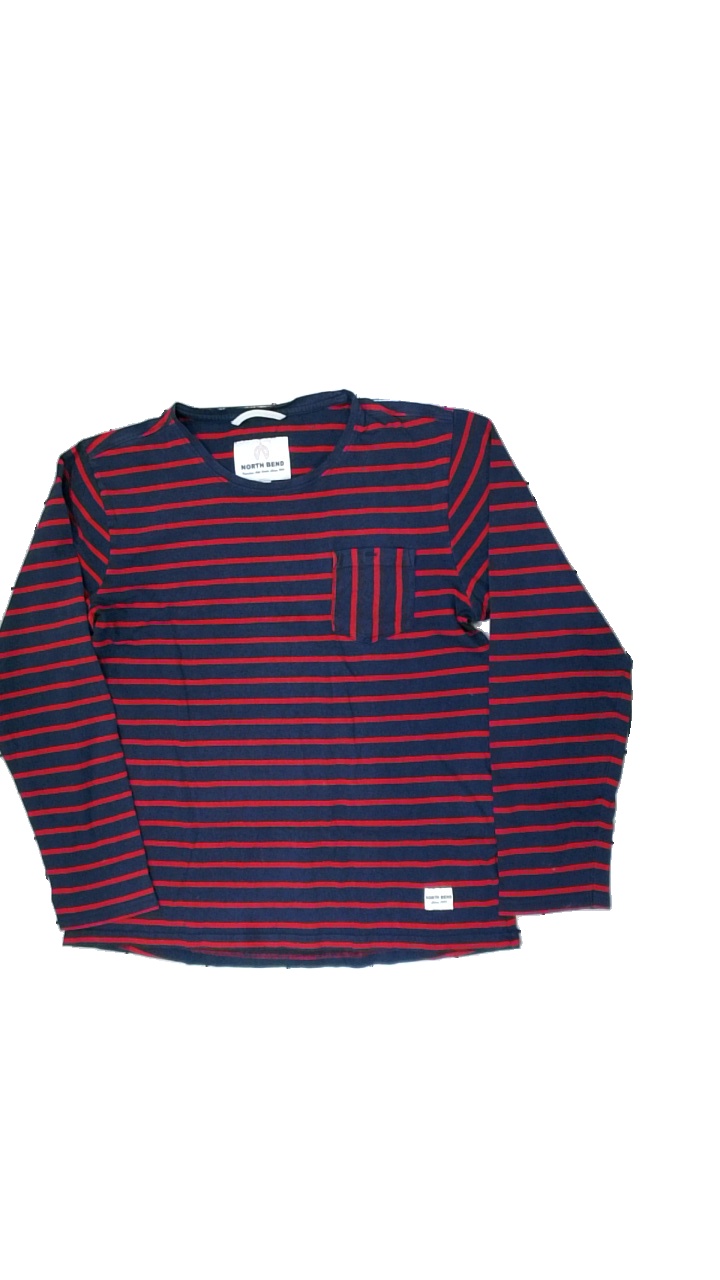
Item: Top (Men)
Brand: North Bend
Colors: Blue, Red
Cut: Regular, C-collar
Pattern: Striped
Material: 100% cotton
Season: All
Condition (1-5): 2
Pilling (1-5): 2
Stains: Major
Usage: Recycle
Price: <50